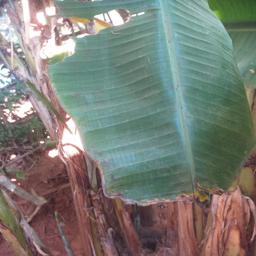
Label: MALBHOG LEAF